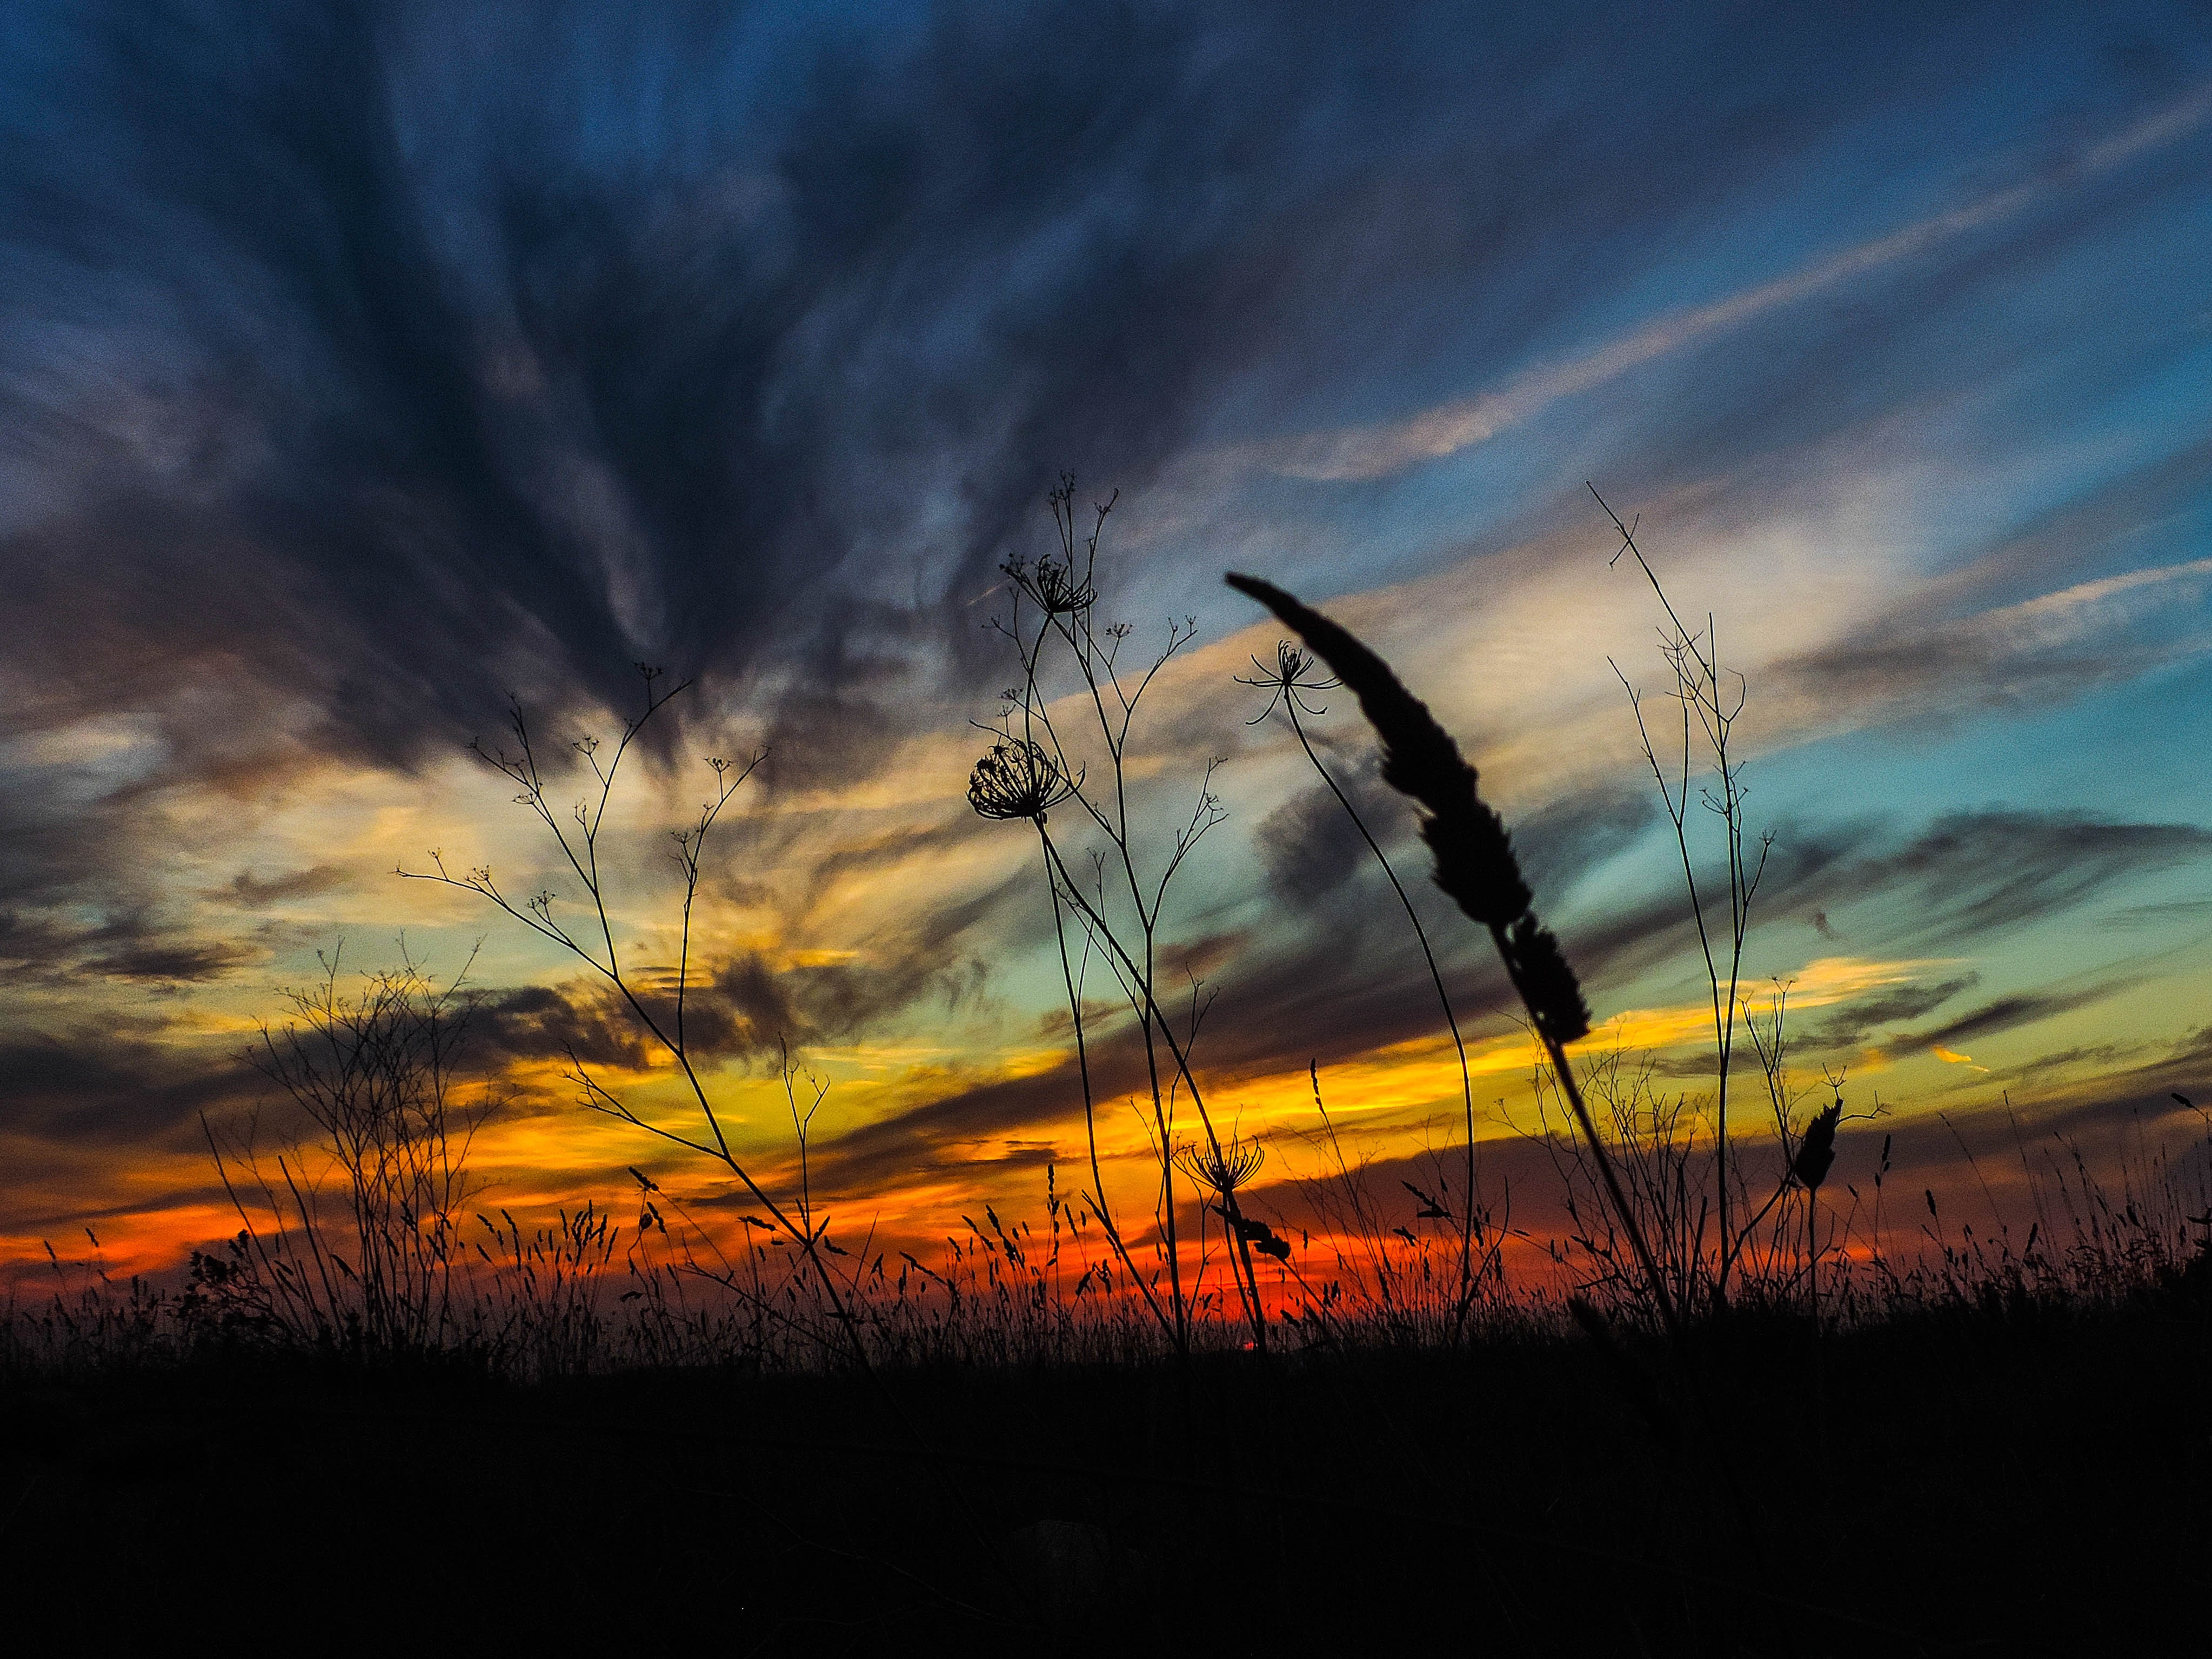
landscape, nature, grass, horizon, light, cloud, sky, sunshine, sun, sunrise, sunset, field, prairie, warm, sunlight, morning, dawn, atmosphere, summer, travel, dusk, evening, orange, red, set, yellow, heat, solar, sunny, hot, sunbeam, afterglow, meteorological phenomenon